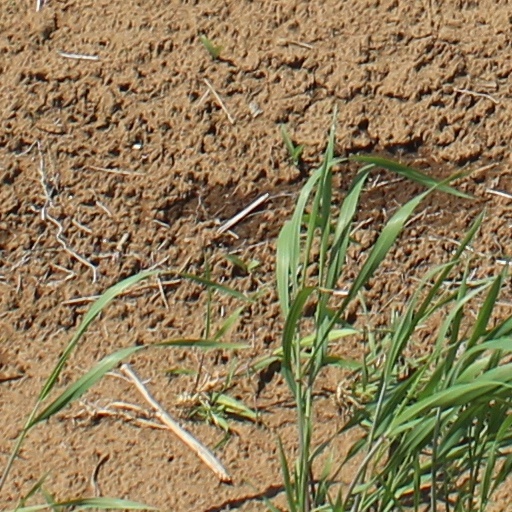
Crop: wheat